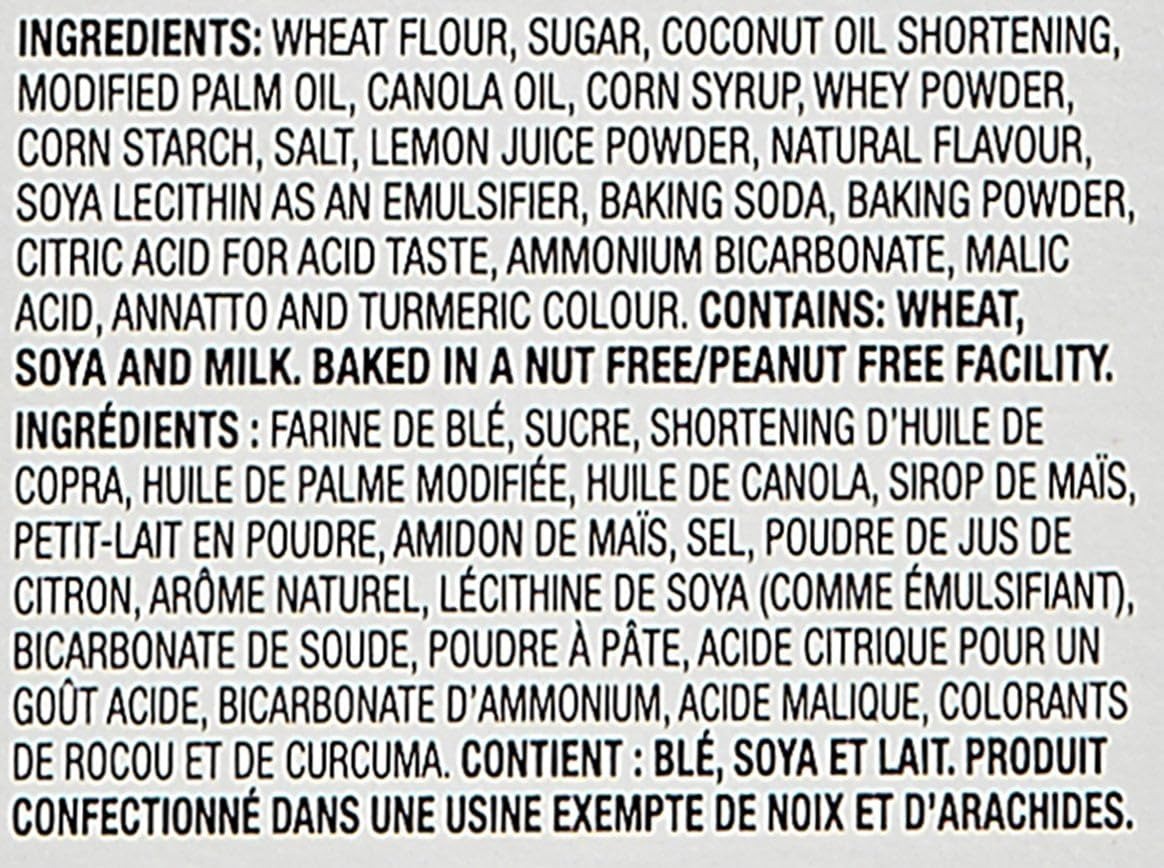
Item Name: Dare Lemon Creme Filled Cookies, 290g/10.2oz, 12 Count, (Imported from Canada)
Bullet Point 1: No artificial colors or flavors
Bullet Point 2: Peanut free
Bullet Point 3: Source of iron
Bullet Point 4: No preservatives
Bullet Point 5: Flavored with real lemons
Product Description: Dare Ultimate Lemon Crème cookies are made better with real, decadent ingredients with a , flavorful indulgence that is sure to satisfy all cravings. This is for an Order of 12 Boxes. Imported from Canada. No artificial colors or flavors. Peanut free. Source of iron. No preservatives. Flavored with real lemons
Value: 12.0
Unit: Count

Price: 79.94